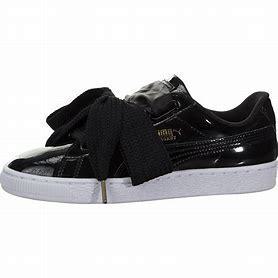
Brand: Puma
Model: Basket Heart